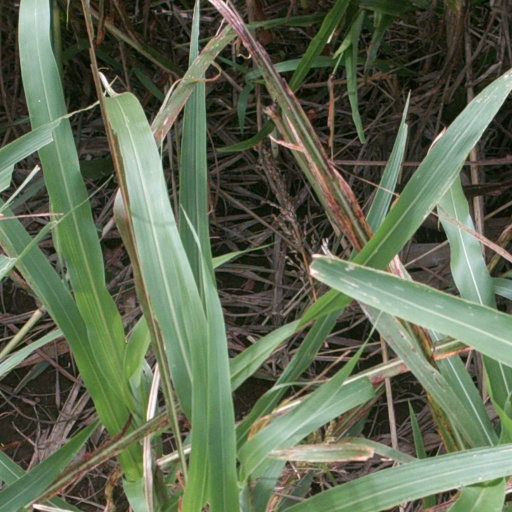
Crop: sorghum